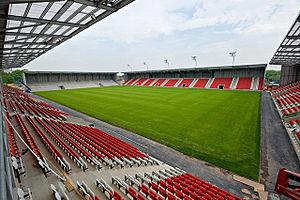
Les Dragons catalans sont une franchise française de rugby à XIII basée à Perpignan et présidée depuis sa création par Bernard Guasch. L'équipe première, entraînée par l'Anglais Steve McNamara nommé en 2017, évolue en Super League depuis 2006 et dispute annuellement la Coupe d'Angleterre.
Le Leigh Sports Village est un stade de rugby à XIII et de football de Leigh, Grand Manchester, Angleterre. Il est le domicile du club de rugby à XIII des Centurions de Leigh et des équipes réserves de football de Blackburn Rovers et de Manchester United.
La quatorzième édition de la Coupe du monde de rugby à XIII se déroule du 26 octobre 2013 au 30 novembre 2013 et se partage entre l'Angleterre, la France, l'Irlande et le Pays de Galles. Son annonce est faite par la fédération internationale en juillet 2009. Prévue initialement en 2012, il est finalement décidé de décaler la compétition d'une année en raison de l'organisation des Jeux olympiques de 2012 à Londres. Il est aussi décidé que les éditions suivantes se dérouleront sur un cycle quadriennal.